Jonathan Hefney

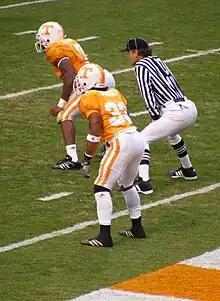
Hefney while playing at Tennessee

Jonathan Jerrod Hefney (born February 27, 1985) is an American former professional football defensive back. He was signed by the Tampa Bay Buccaneers of the National Football League (NFL) as an undrafted free agent in 2008. He played college football at Tennessee.